Ferencvárosi TC

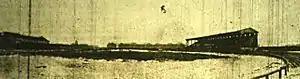
Üllői út (1911–1974)

The first stadium of the club started being built in the autumn of 1910. On 12 February 1911, Ferencváros played their first match against Budapest rival MTK Budapest which was won by the club. The starting line-up consisted of Fritz, Rumbold, Magnlitz, Weinber, Bródy, Payer, Szeitler, Weisz, Koródy, Schlosser, Borbás. The first stadium could host 40,000 spectators.